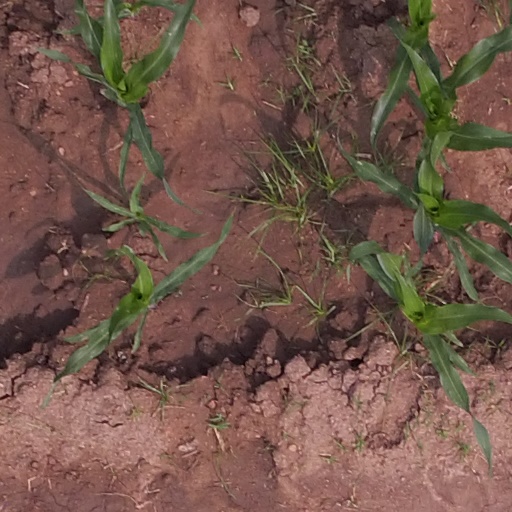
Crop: maize; corn